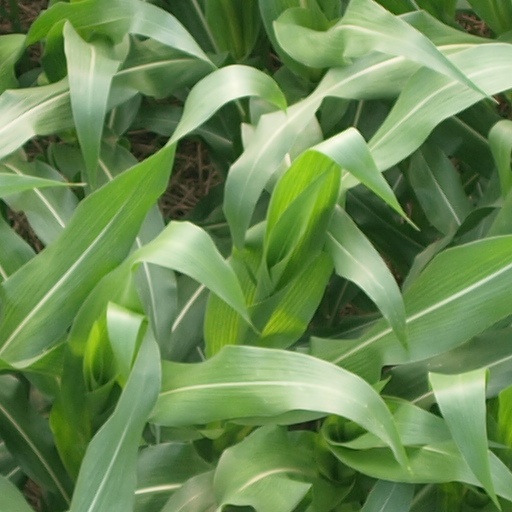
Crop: maize; corn